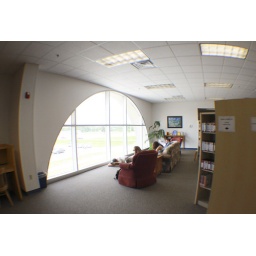
Student lounge in library